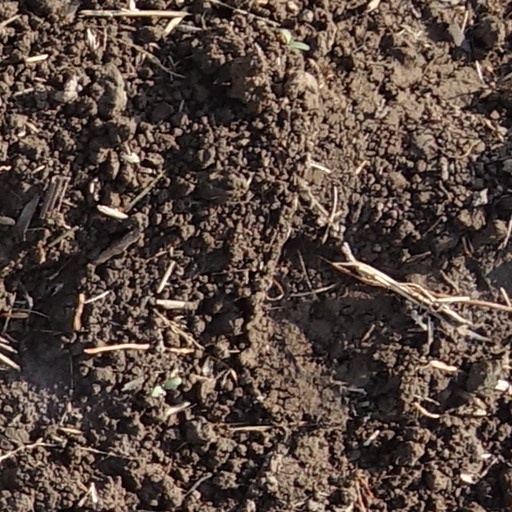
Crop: wheat